2004 Indian Ocean earthquake and tsunami

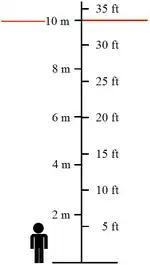
Average height of the waves

In February 2005, the Royal Navy vessel surveyed the seabed around the earthquake zone, which varies in depth between . The survey, conducted using a high-resolution, multi-beam sonar system, revealed that the earthquake had made a considerable impact on the topography of the seabed. thrust ridges created by previous geologic activity along the fault had collapsed, generating landslides several kilometres wide. One such landslide consisted of a single block of rock some high and long. The momentum of the water displaced by tectonic uplift had also dragged massive slabs of rock, each weighing millions of tonnes, as far as across the seabed. An oceanic trench several kilometres wide was exposed in the earthquake zone.